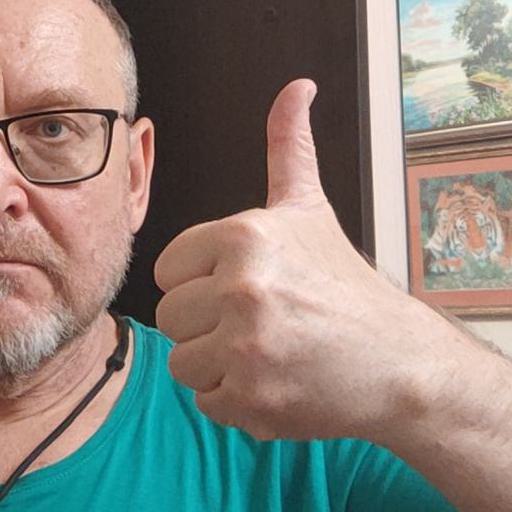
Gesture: like